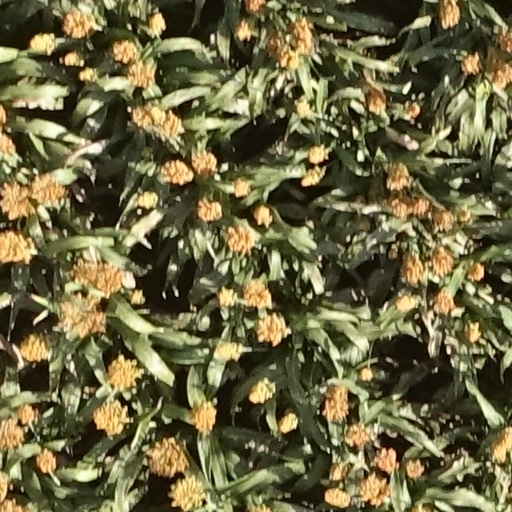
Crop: sorghum